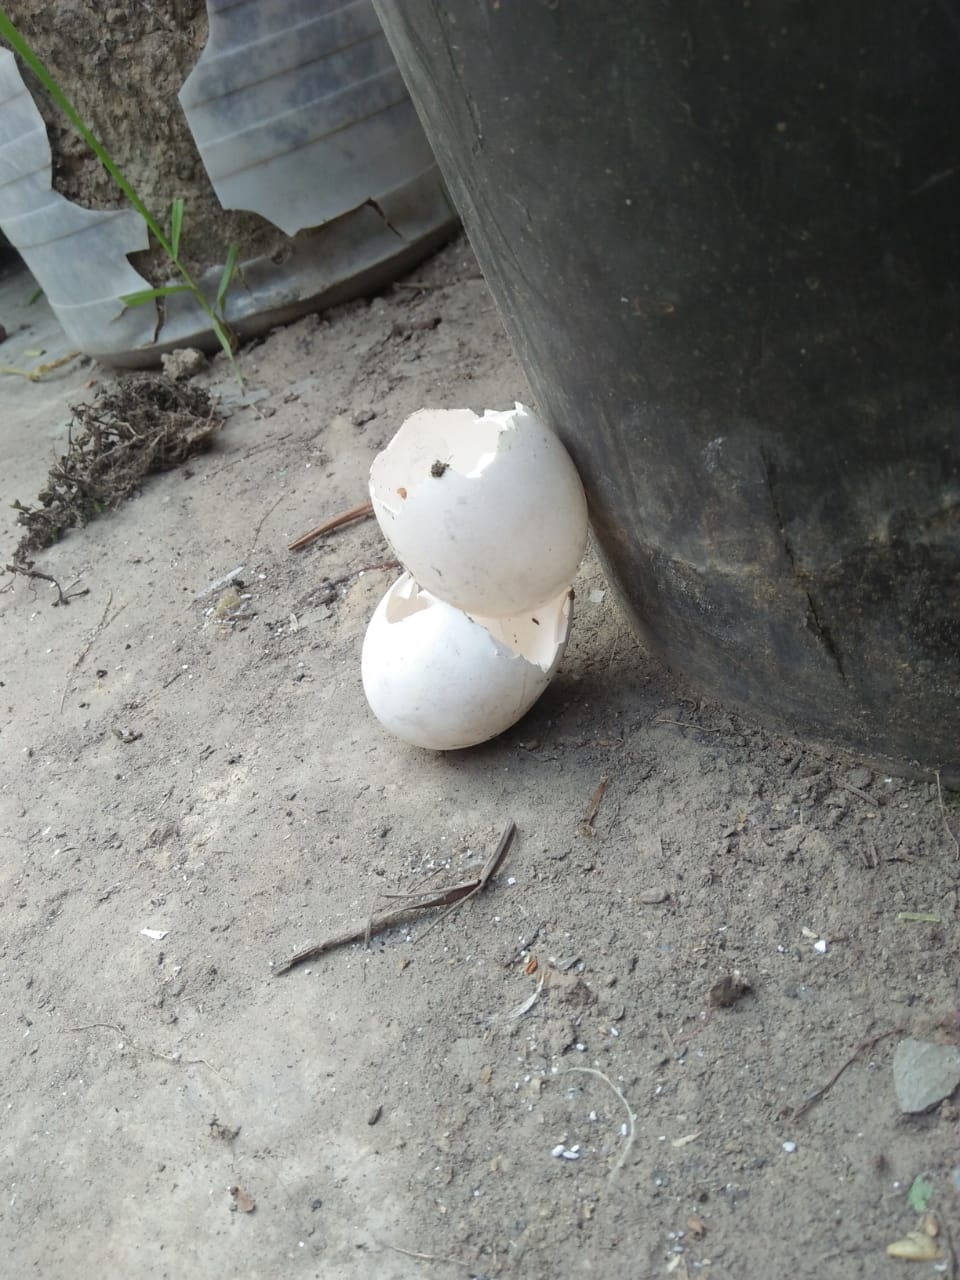
Label: eggshells